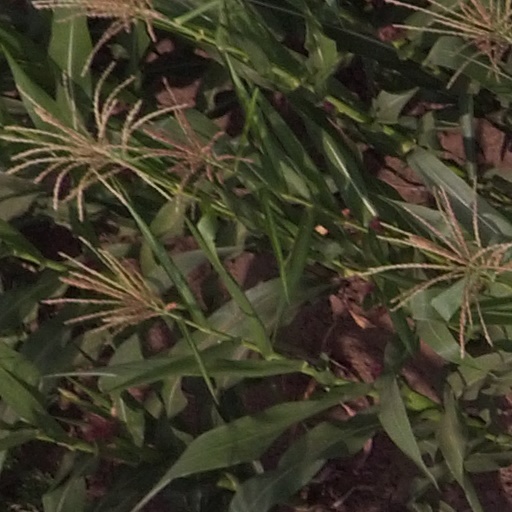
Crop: maize; corn